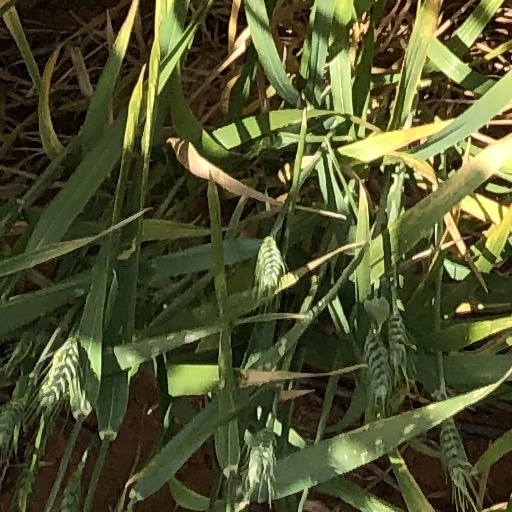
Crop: wheat